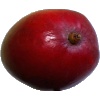
Label: red_mango